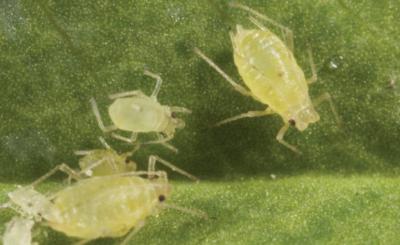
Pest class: green_peach_aphid